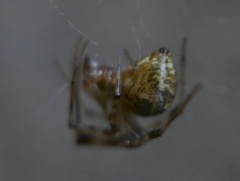
Species: Parasteatoda_tepidariorum